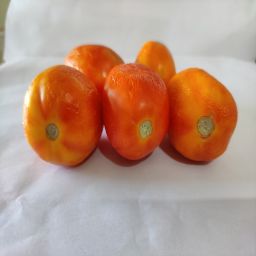
Crop: Tomato
Quality: Old